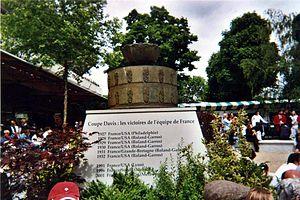
La Coupe Davis est la plus prestigieuse des compétitions internationales annuelles de tennis masculin par équipes. Créée en 1900 par Dwight Davis, elle est gérée par la Fédération internationale de tennis. Initialement appelée International Lawn Tennis Challenge, elle n'oppose d'abord que la Grande-Bretagne et les États-Unis et ne s'ouvre à d'autres nations qu'à partir de 1904. Elle ne prend son nom actuel qu'en 1945 après la mort de son créateur. Depuis 2017, elle est également nommée Coupe du monde de tennis, tout comme la Fed Cup, qui est considérée comme son équivalent féminin. Le caractère collectif de la Coupe Davis tranche avec les autres grands tournois de tennis, sport individuel par excellence malgré l'existence du double.